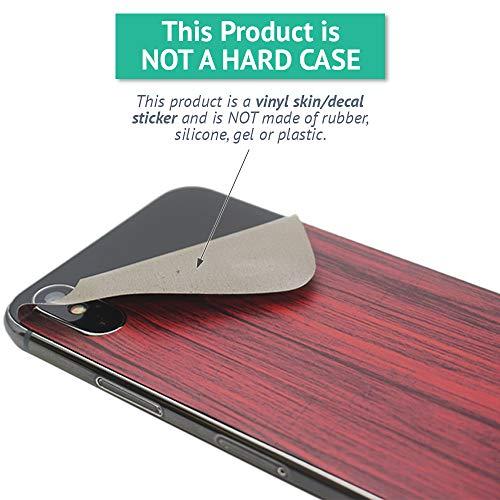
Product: MightySkins Skin Compatible with Razor A2 Kick Scooter - Check | Protective, Durable, and Unique Vinyl Decal wrap Cover | Easy to Apply, Remove, and Change Styles | Made in The USA
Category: Sports & Outdoors | Outdoor Recreation | Skates, Skateboards & Scooters | Scooters & Equipment | Accessories
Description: SET THE TREND: Show off your own unique style with Mighty Skins for your Razor A2 Kick Scooter Don’t like the Check Design We have hundreds of designs to choose from, so your Razor A2 Kick Scooter will be as unique as you are.
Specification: ProductDimensions:18x0.1x20inches|ItemWeight:0.16ounces|ShippingWeight:0.96ounces|ASIN:B07MFM8VQC|Itemmodelnumber:RAA2KS-Check